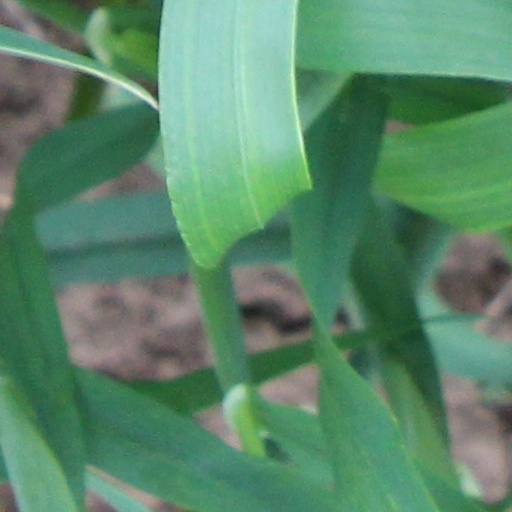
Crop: wheat